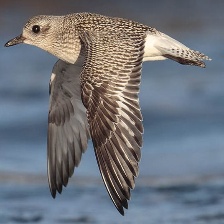
Species: GREY PLOVER
Scientific name: PLUVIALIS SQUATAROLA